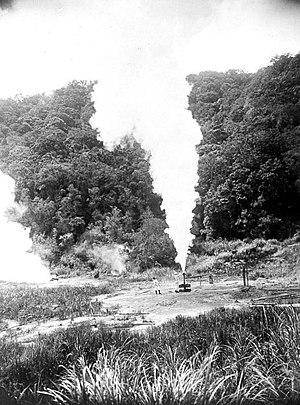
Le secteur de l'énergie en Indonésie est largement exportateur : en 2017, l'Indonésie a exporté 57,8 % de sa production d'énergie. Par contre, la consommation intérieure est faible. La part du secteur de l'énergie dans le PIB de l'Indonésie était de 15,6 % en 2012. L'Indonésie s'efforce de réorienter sa production d'énergie vers la consommation intérieure, tout en freinant la progression de la consommation de pétrole par la réduction des subventions aux carburants.